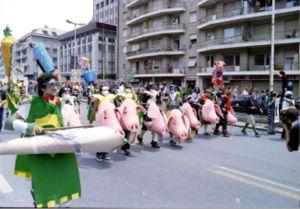
Le siège de la Rai de Gênes est l'une des 21 directions régionales du réseau de télévision Rai 3, émettant sur la région de la Ligurie et basée à Gênes.
Rai 3 est la troisième chaîne de télévision publique italienne à vocation régionale et de services du groupe audiovisuel public Rai.